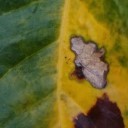
Label: Miner